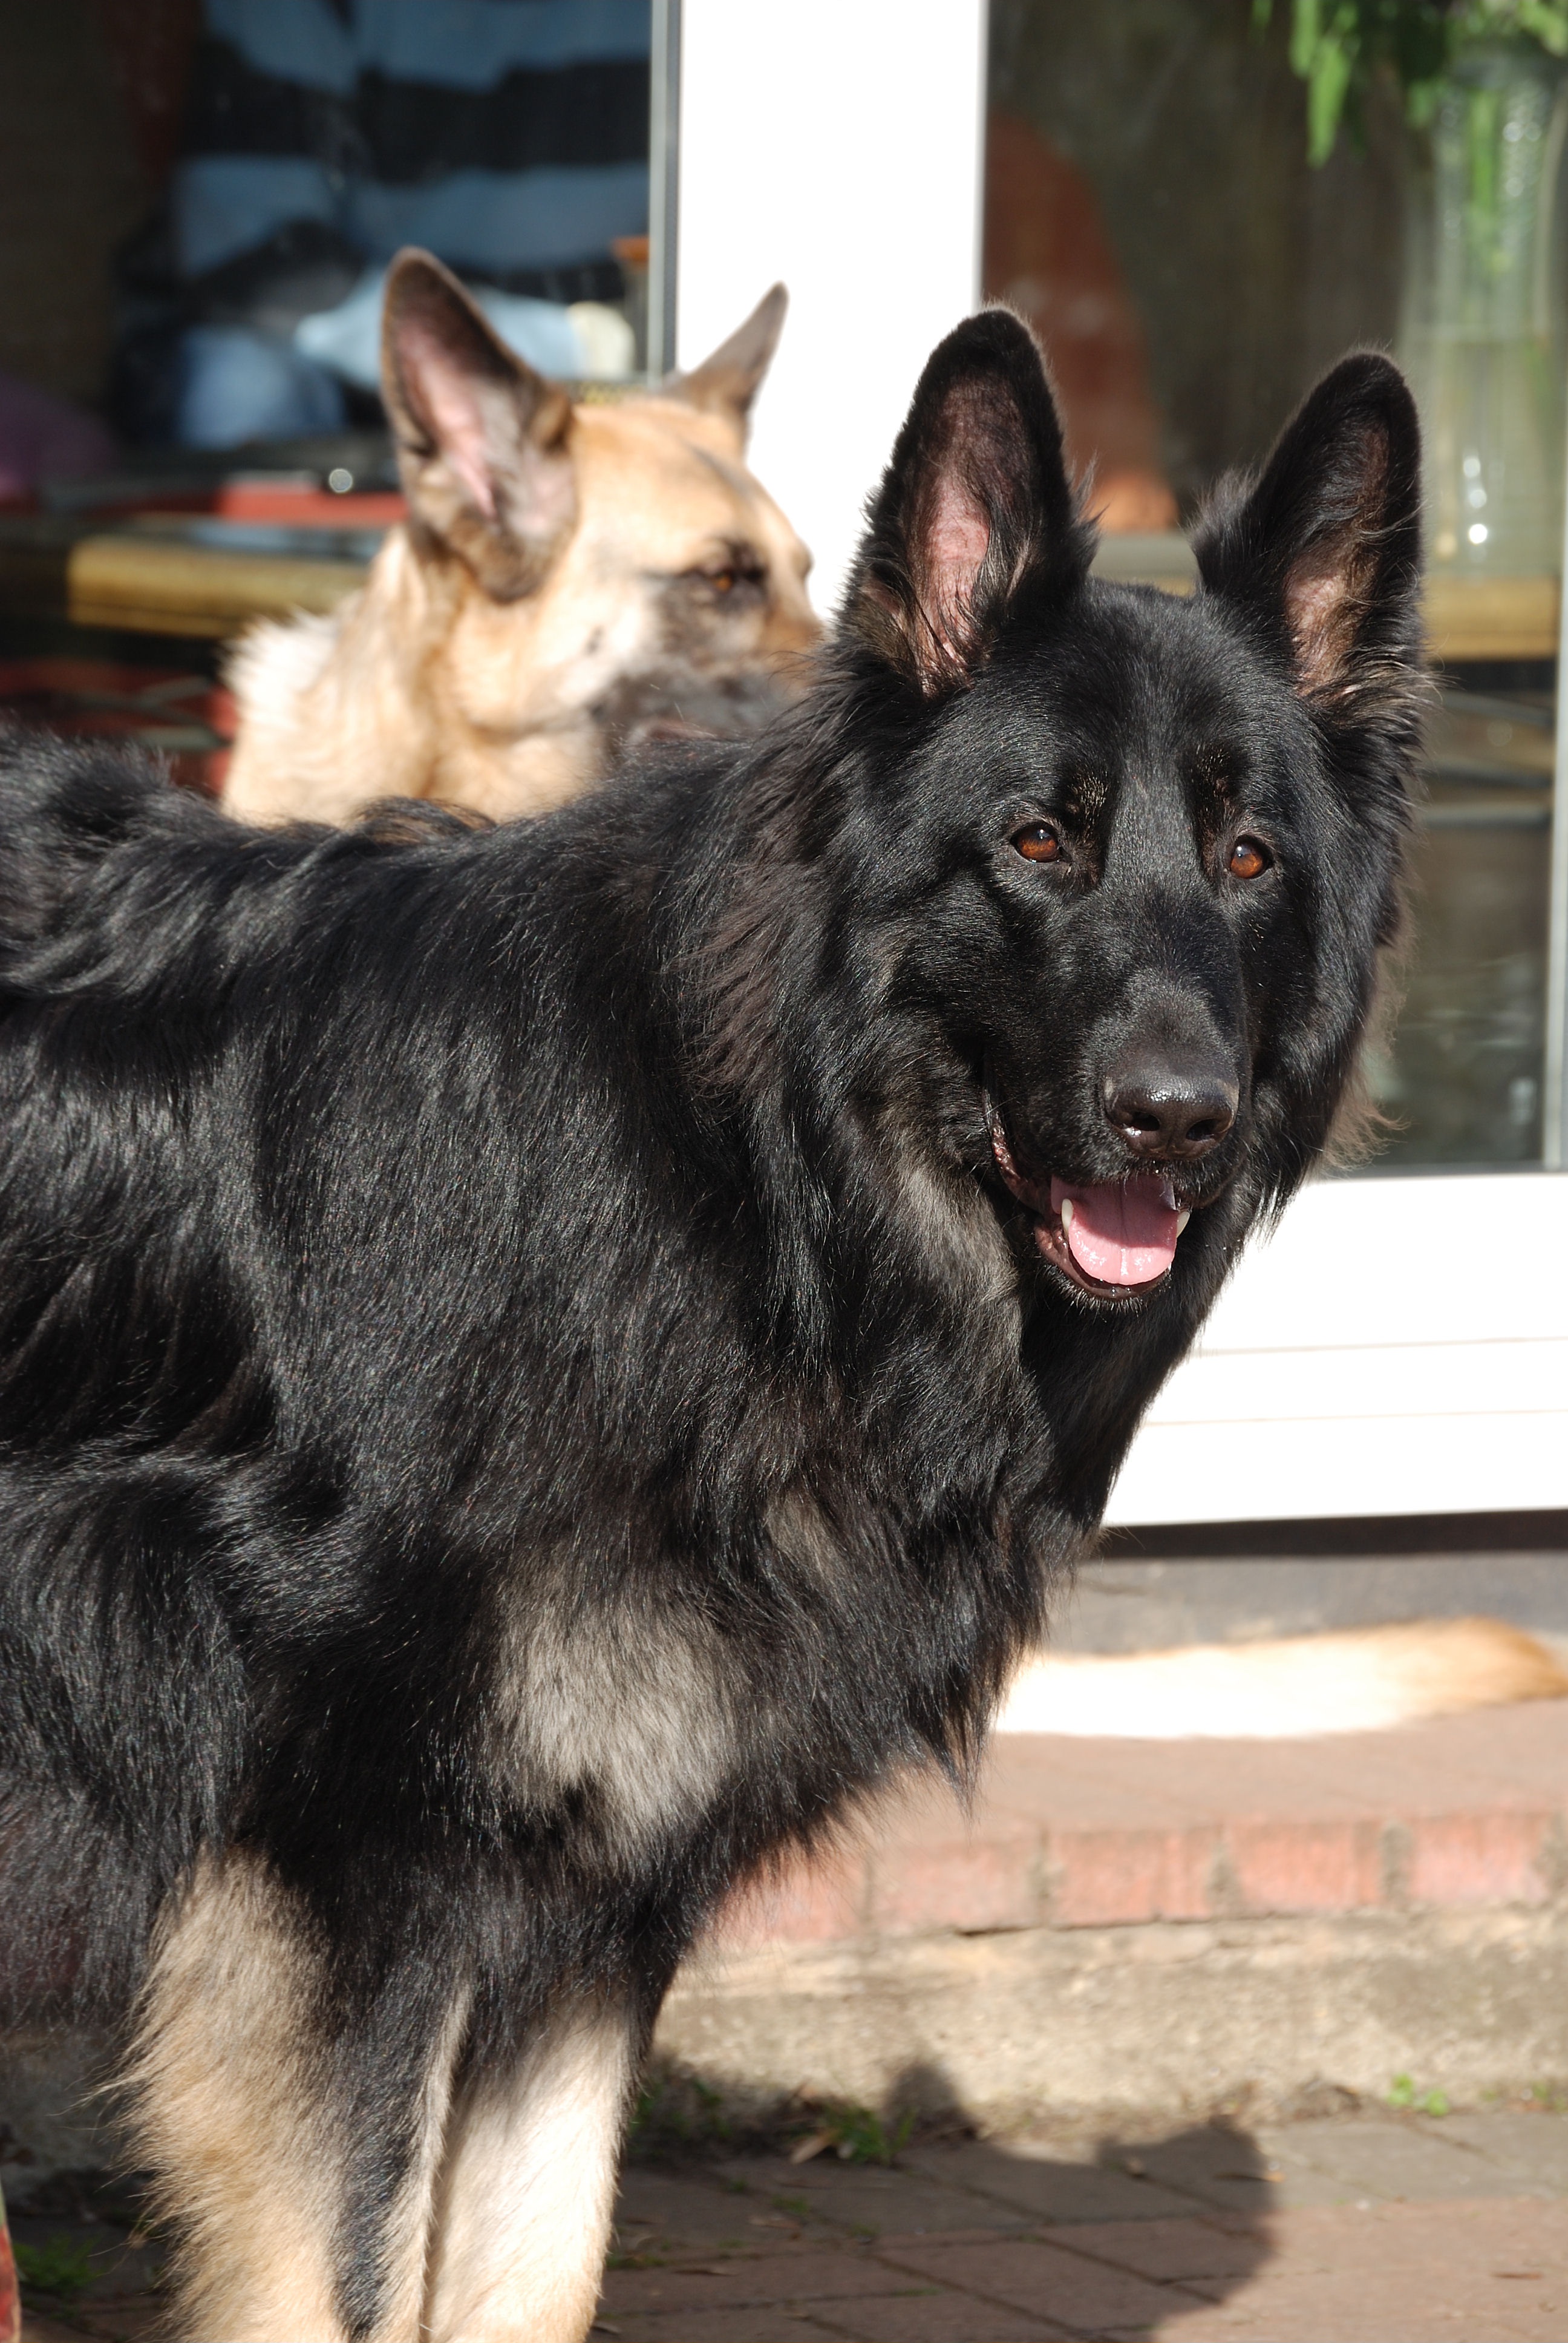
dog, pet, mammal, shepherd, vertebrate, german, dog breed, purebred, alsatian, dog like mammal, dog breed group, east european shepherd, german shepherd dog, lapponian herder, schipperke